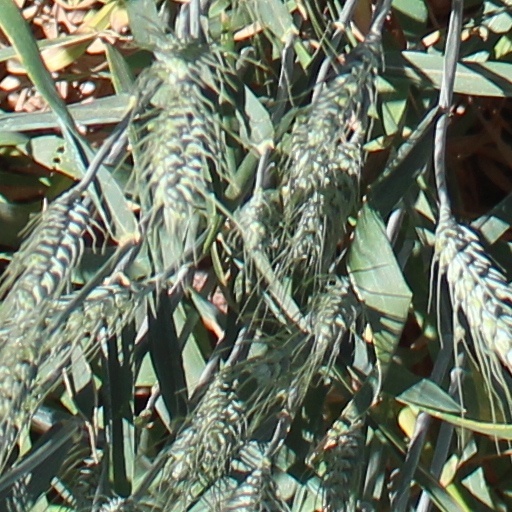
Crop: wheat